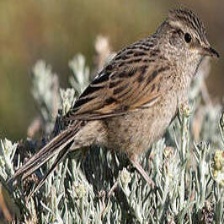
Species: AUSTRAL CANASTERO
Scientific name: ASTHENES ANTHOIDES